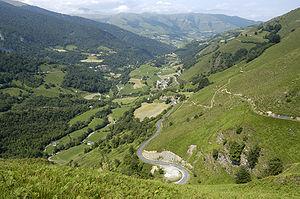
Vue générale du village de Sainte-Engrâce (Pyrénées Atlantiques, France).